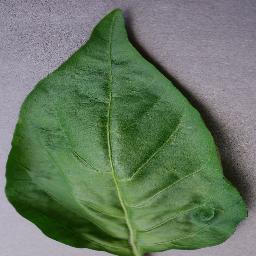
Label: Pepper,_bell___healthy